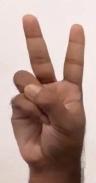
ASL sign: V